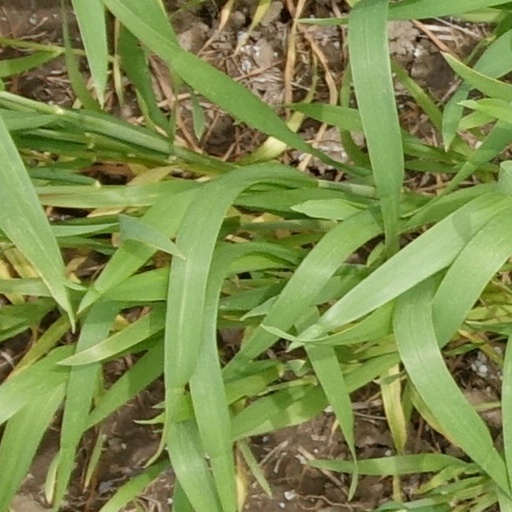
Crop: wheat